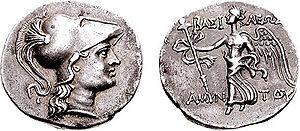
Amyntas de Galatie est tétrarque puis roi de Galatie en 37 av. J.-C. et de Cilicie Trachée en 30 av. J.-C.